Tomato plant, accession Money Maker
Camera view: vertical (180 deg); turntable rotation: 210 degrees
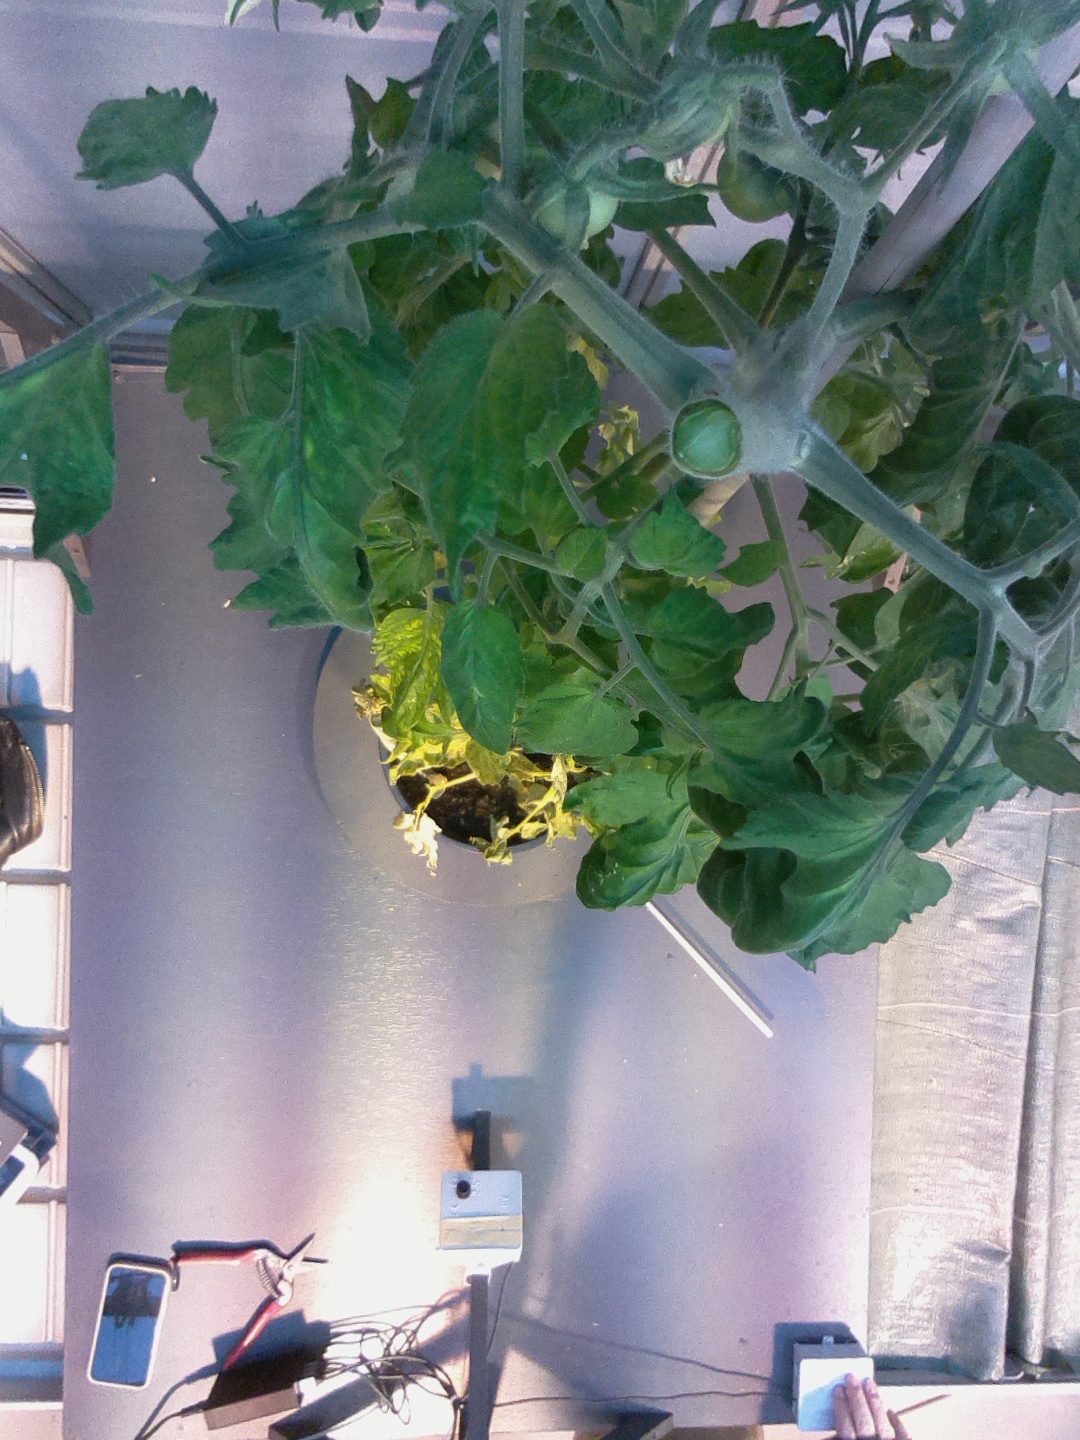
BBCH growth stage 72: 20%-30% of final fruit size